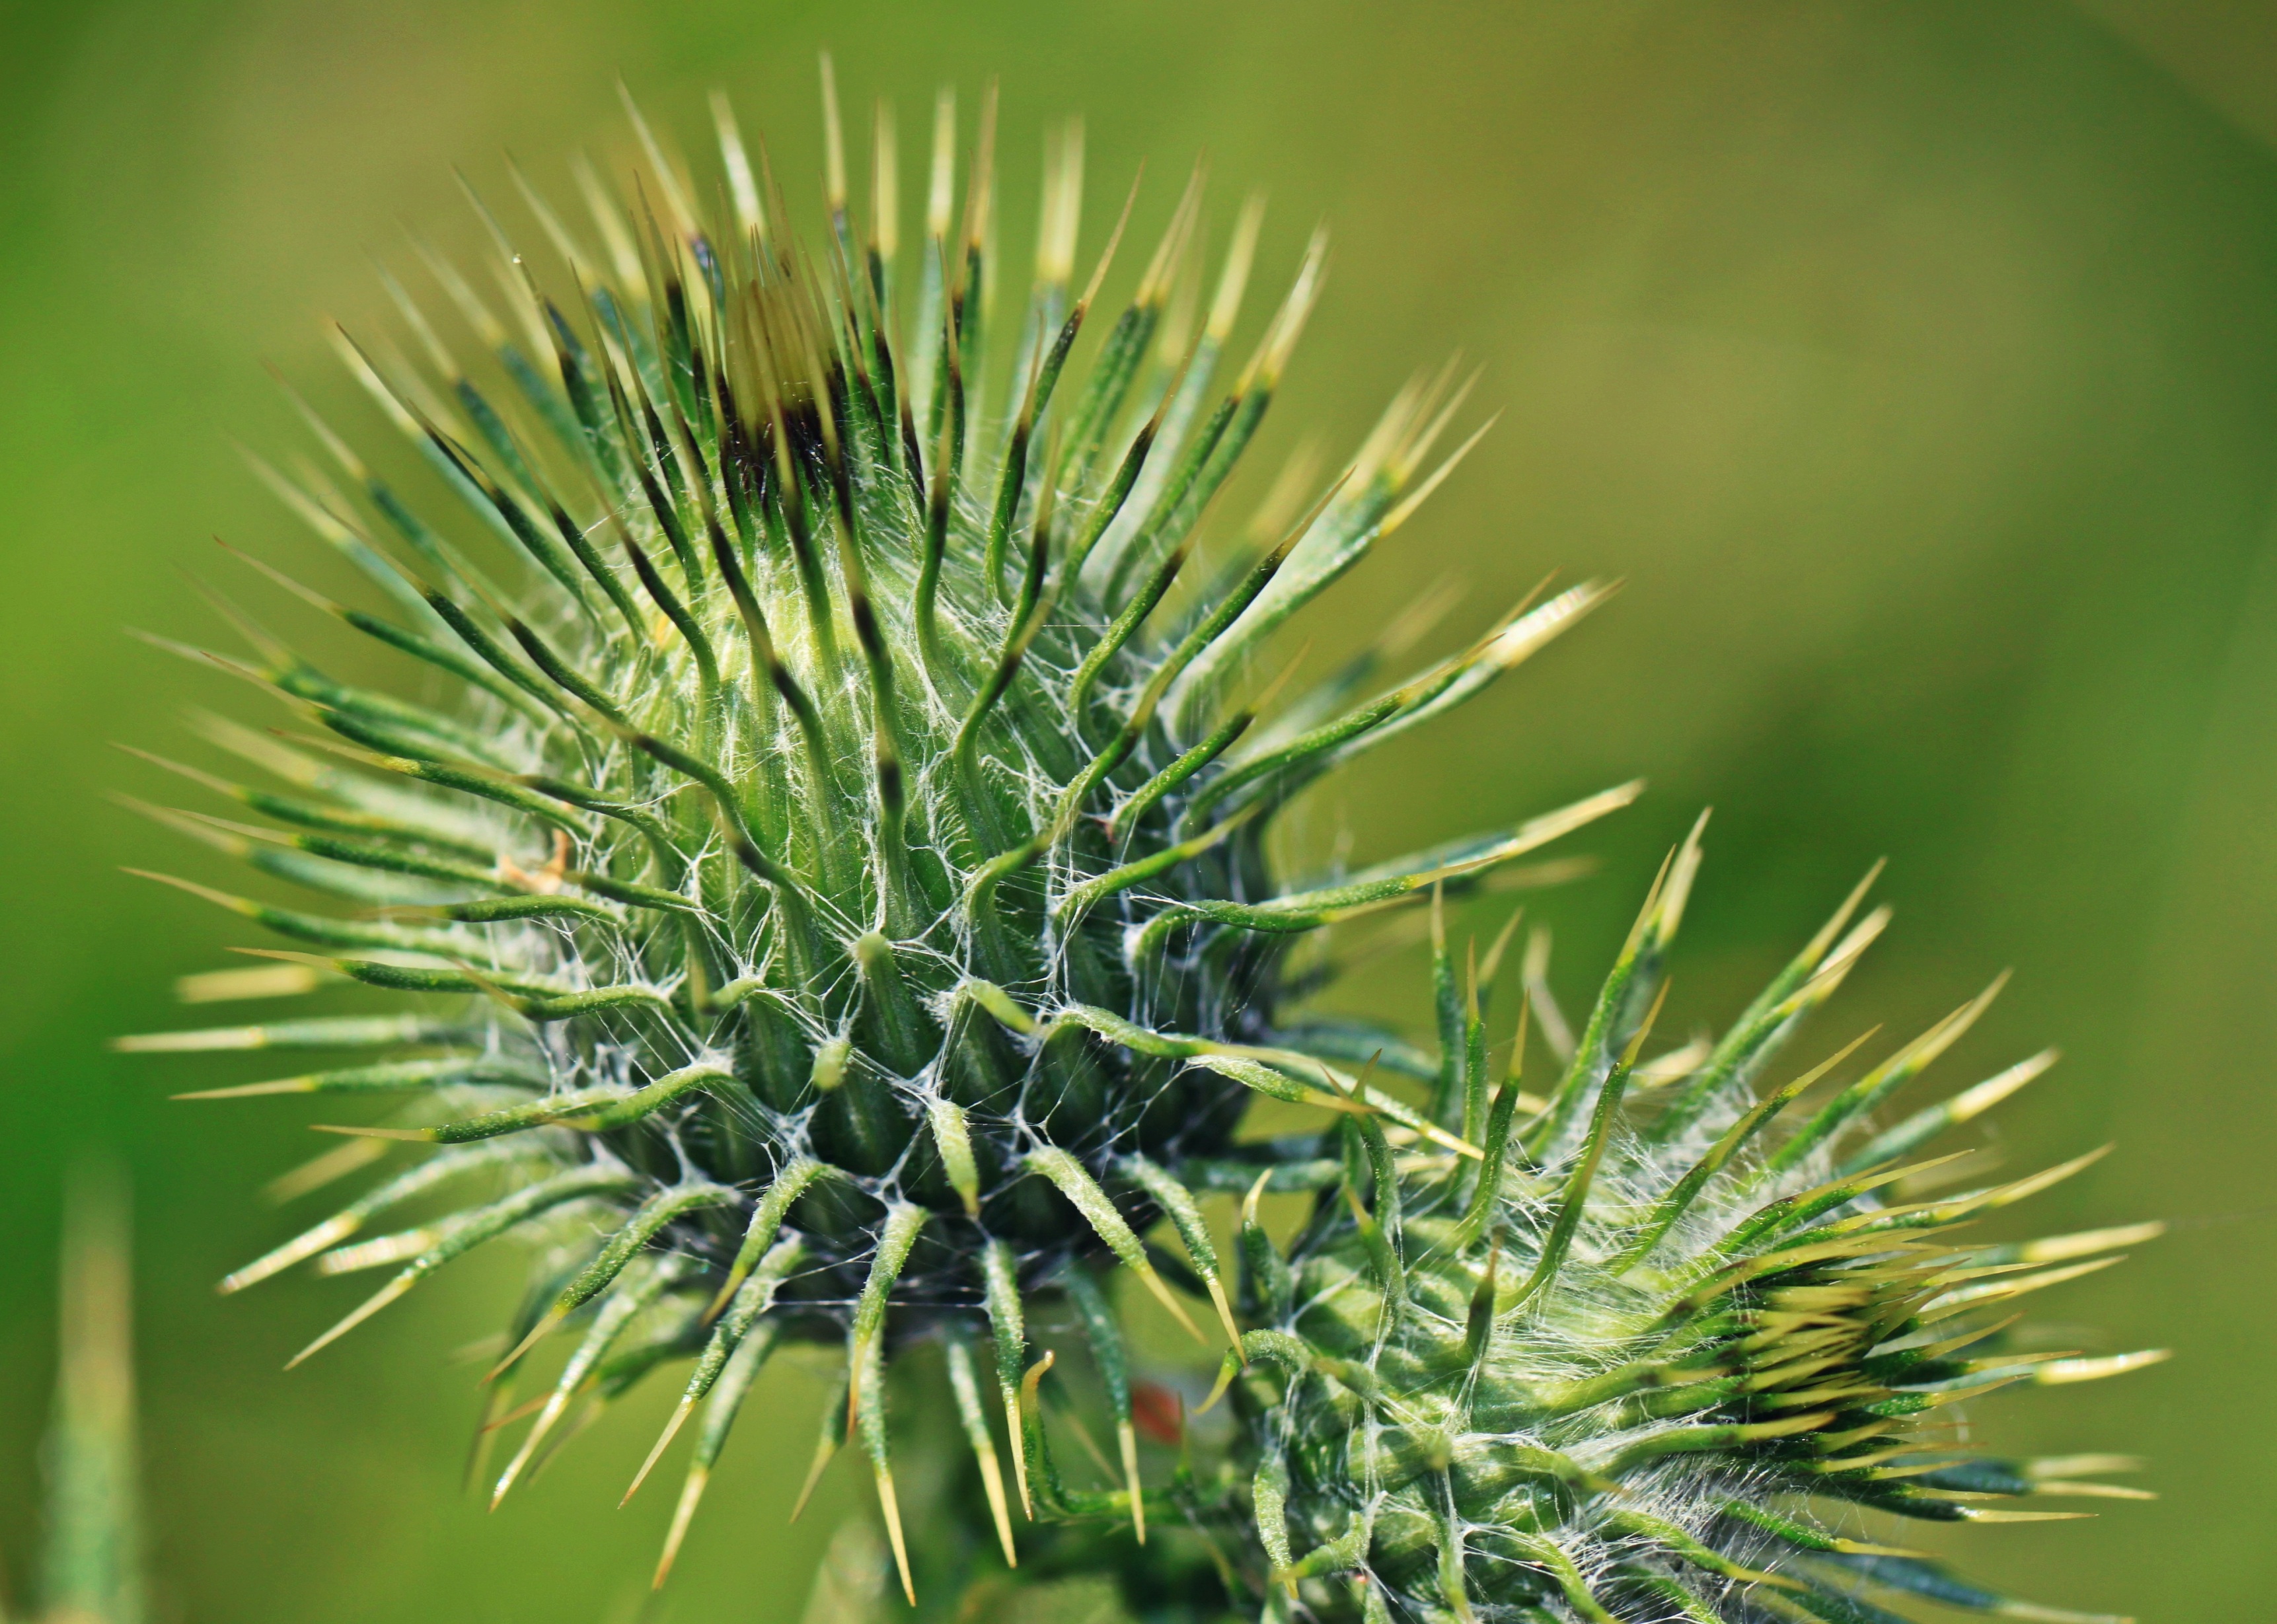
tree, nature, grass, branch, blossom, prickly, plant, photography, leaf, flower, bloom, green, produce, macro, botany, fir, close, flora, close up, thorns, thistle, macro photography, about, flowering plant, daisy family, thistle flower, globose, grass family, plant stem, land plant, thorns spines and prickles